UBINIG

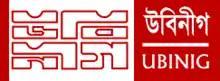

UBINIG ("Unnayan Bikalper Nitinirdharoni Gobeshona", the Policy Research for Development Alternatives) is a non-governmental organization based in Dhaka, the capital of Bangladesh. Founded in 1984, the organization has established nine "vidyaghar" (learning places). Farida Akhtar is the organization's executive director.